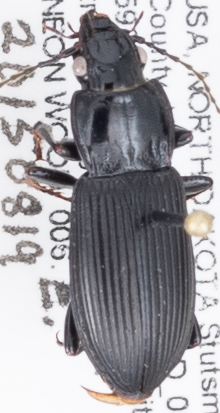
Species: Pterostichus melanarius melanarius
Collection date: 2015-08-19
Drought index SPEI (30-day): -1.204
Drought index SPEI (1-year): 0.018
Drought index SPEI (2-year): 0.63